Indre Fosen Municipality

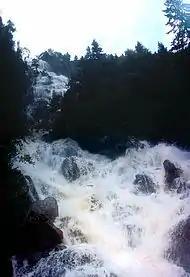
View of the Bjørnåa river and falls

Indre Fosen Municipality is located on the southern part of the Fosen peninsula along the coast of Trondheimsfjorden and the Stjørnfjorden, surrounding the municipality on three sides by water. There are several large lakes located in Indre Fosen Municipality including Storvatnet, Meltingvatnet, and Botn. The municipalities of Åfjord, Steinkjer, and Inderøy lie to the north and Ørland Municipality lies to the west. The highest point in the municipality is the tall mountain Skorven.